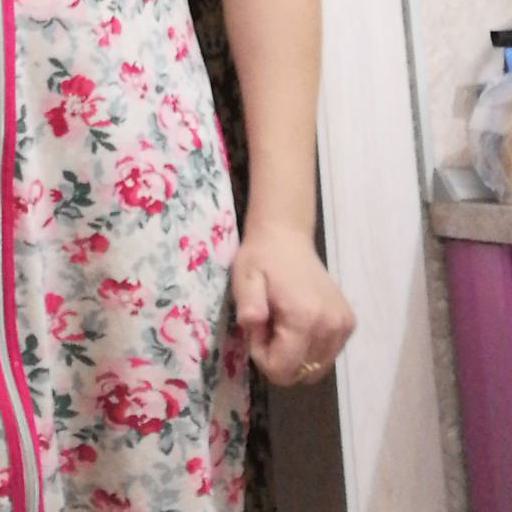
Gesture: no_gesture